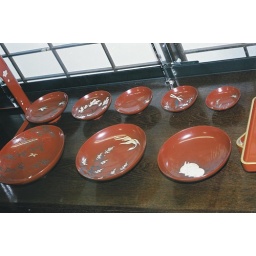
Traditional plates and bowls in one of the museum houses of Ogimachi